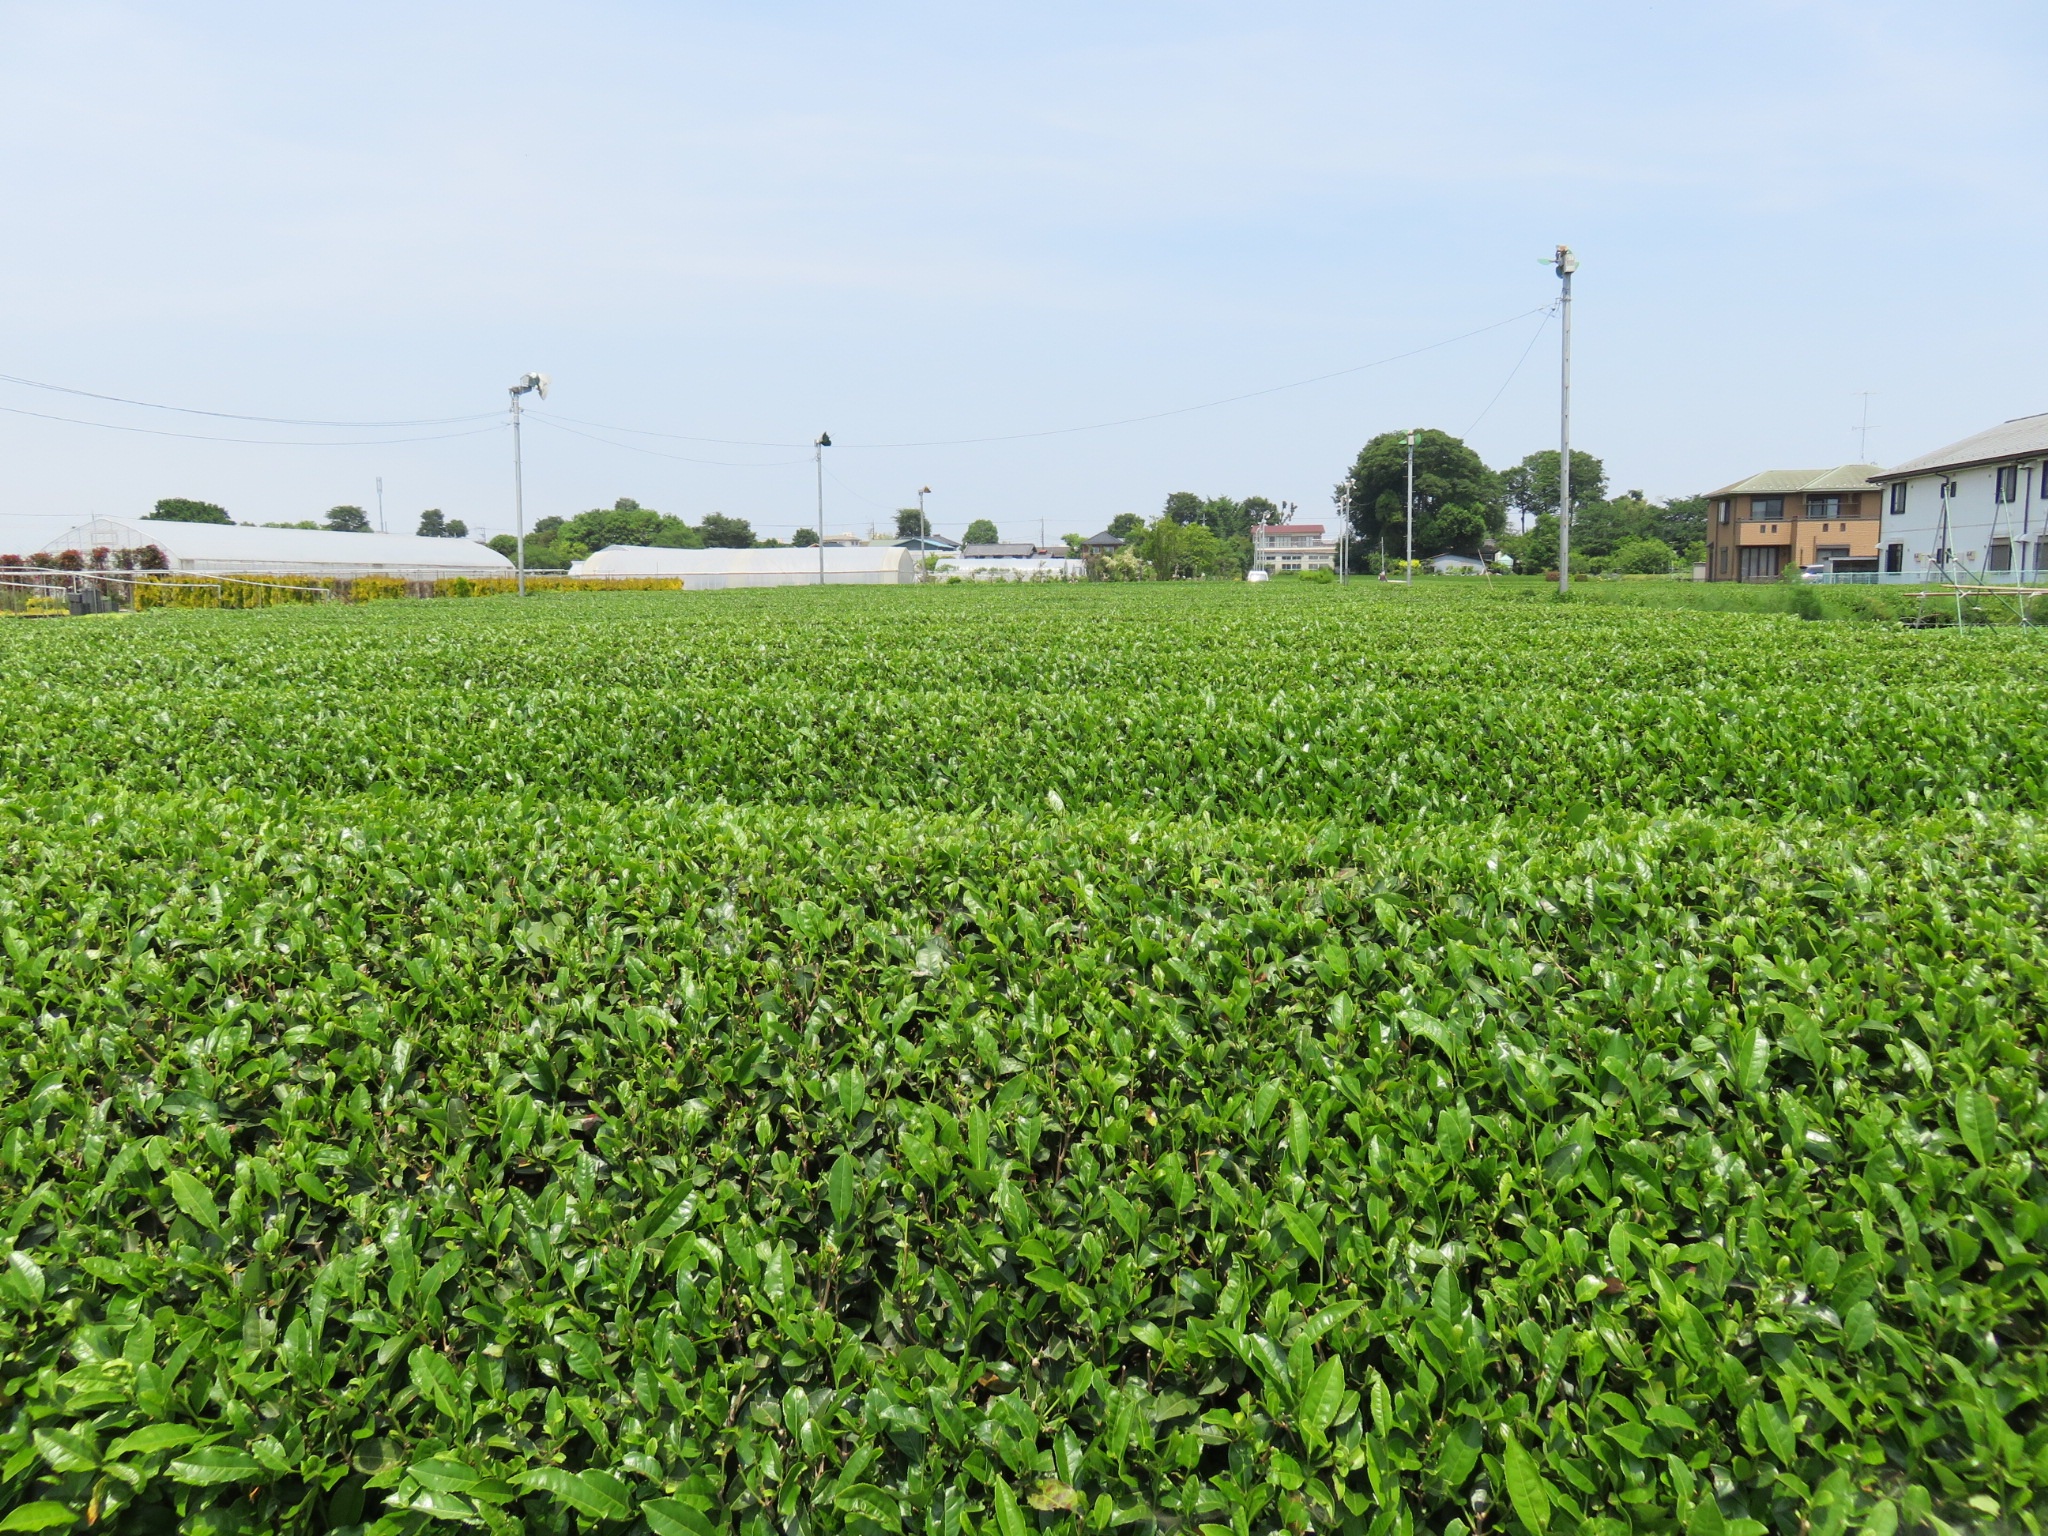
plant, field, farm, lawn, flower, food, produce, crop, soil, agriculture, shrub, plantation, rural area, paddy field, grass family